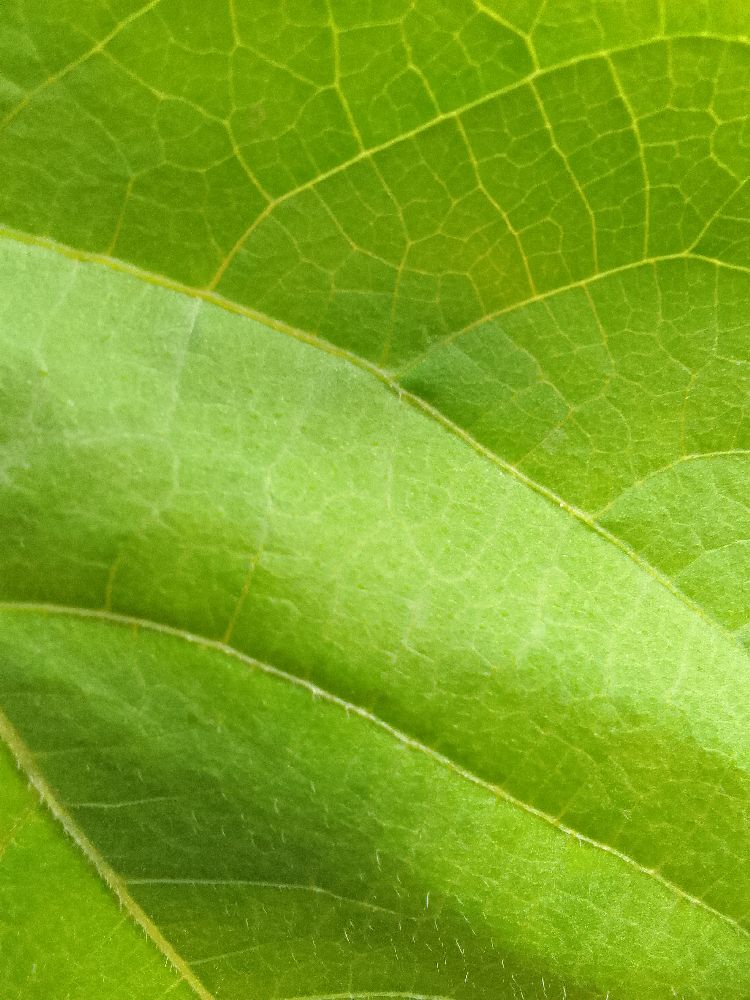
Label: healthy